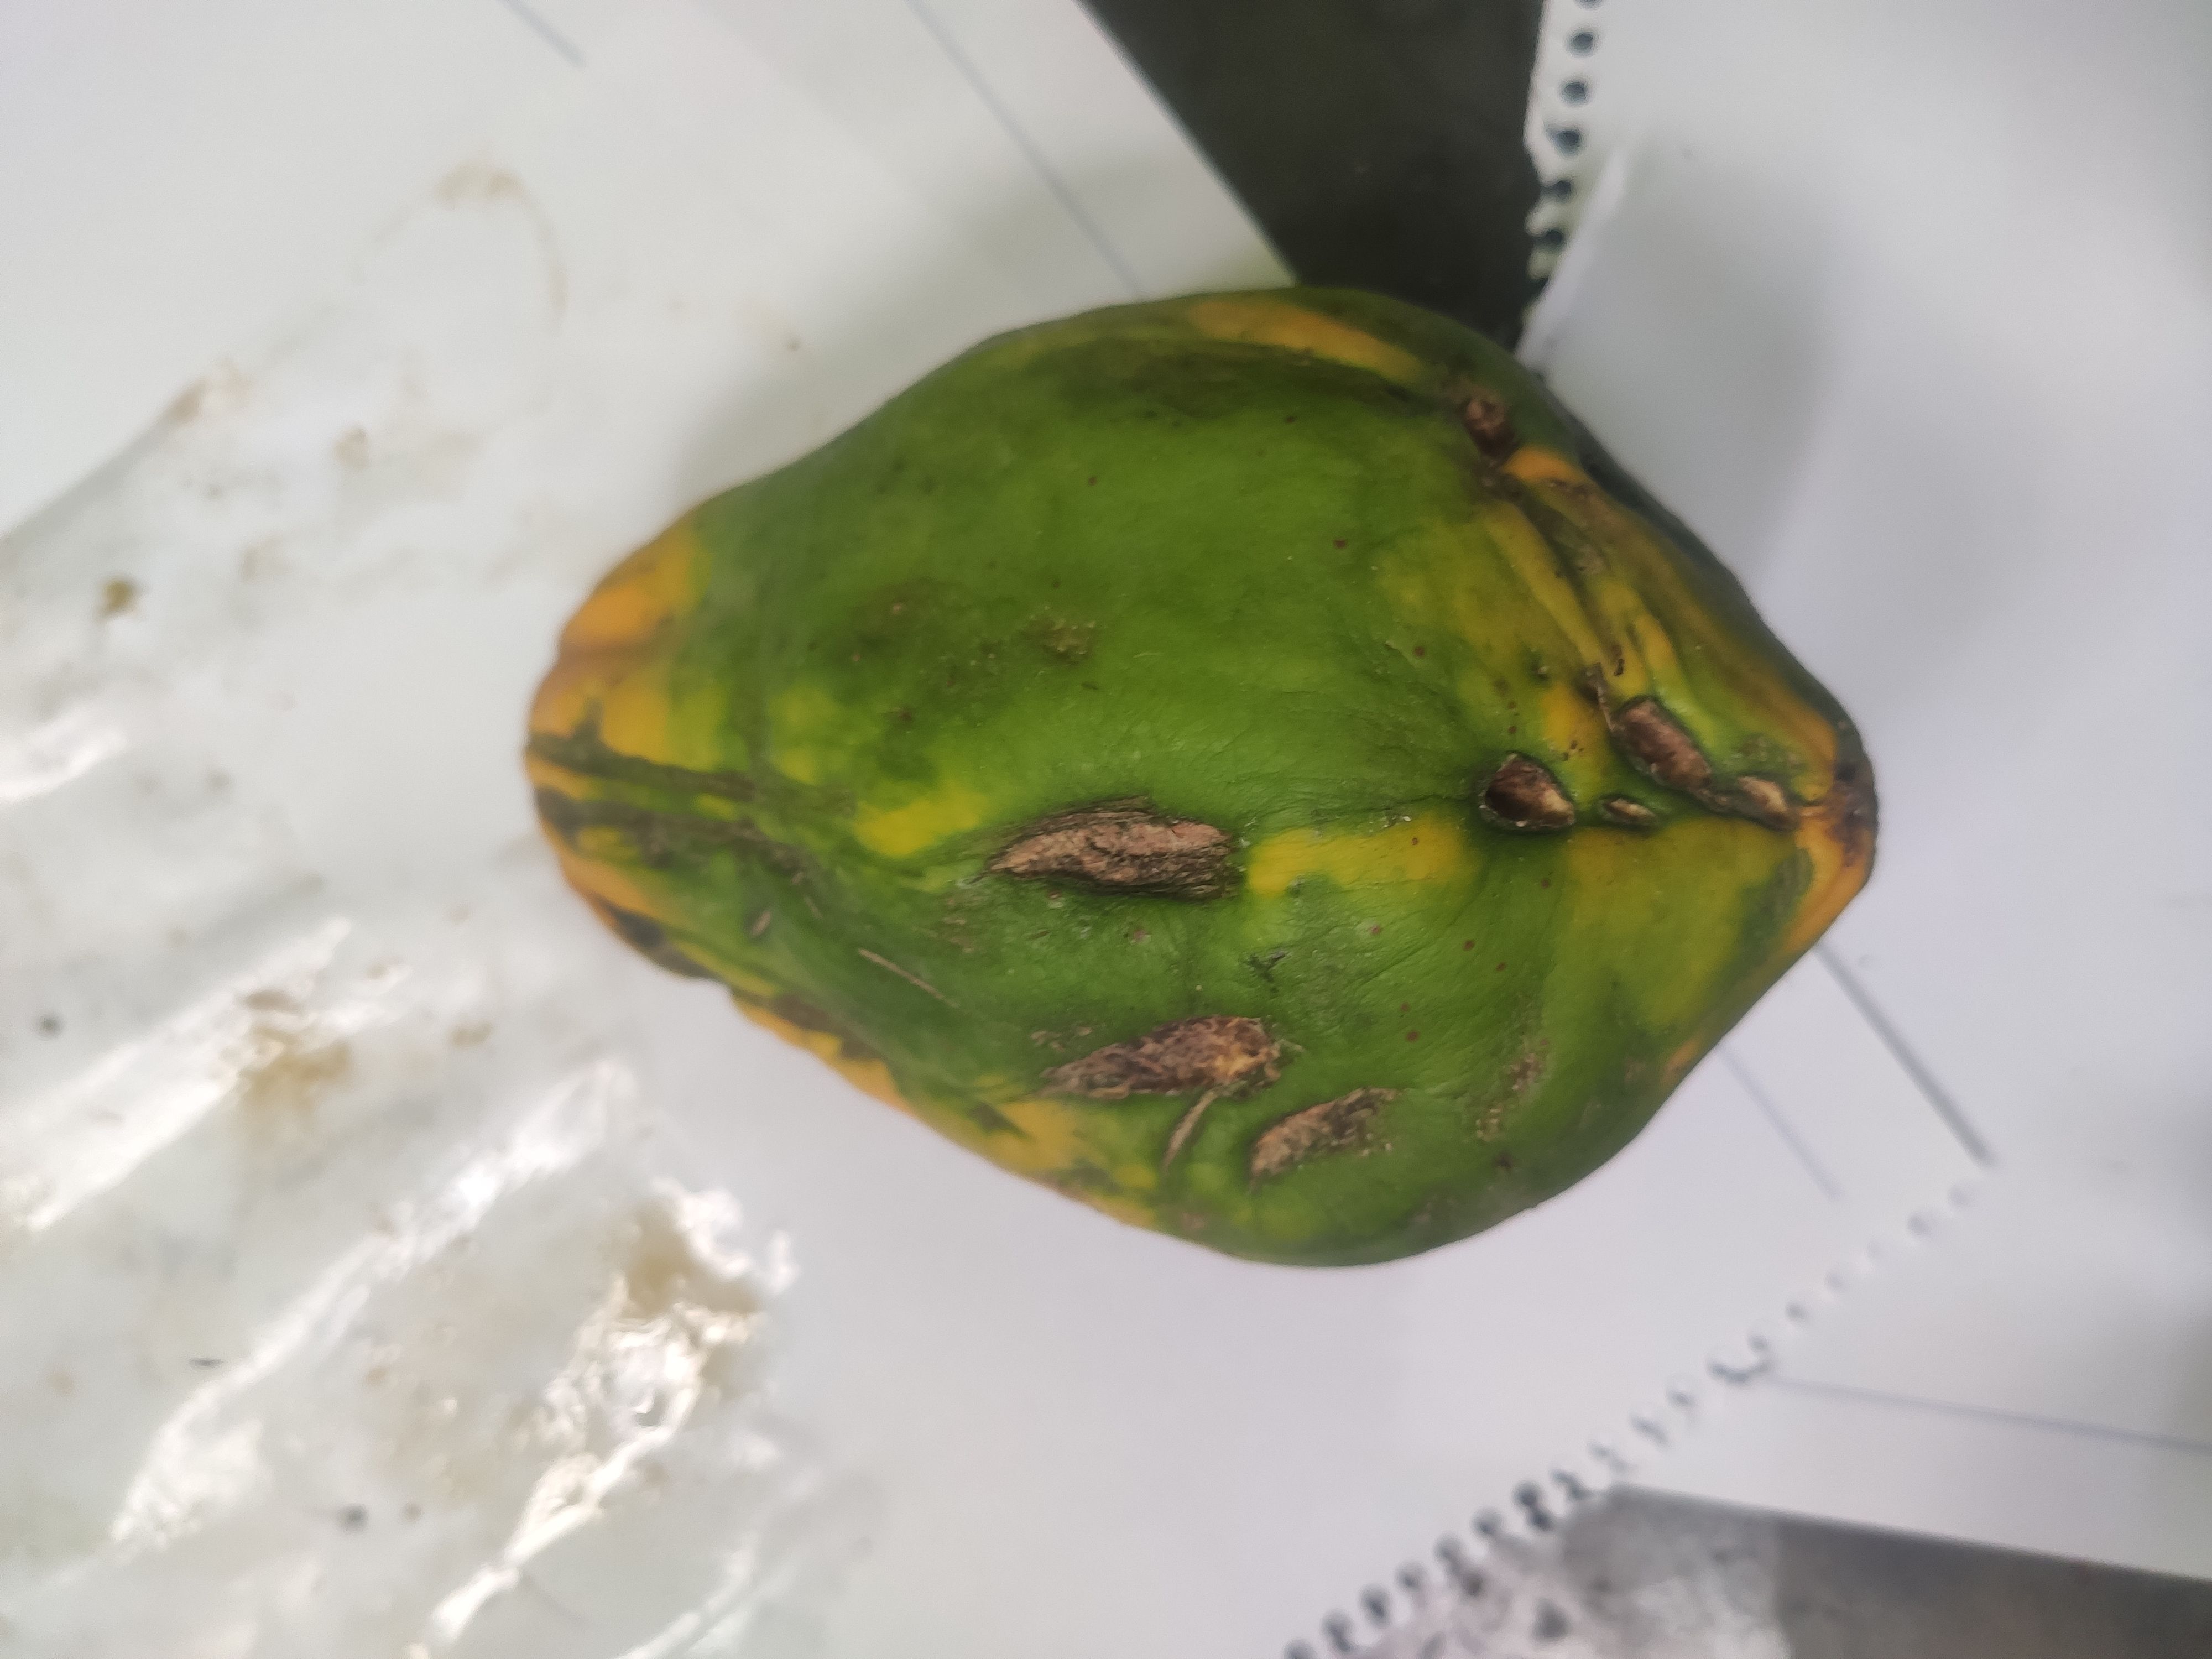
Fruit: papayas
Grade: 2nd-grade